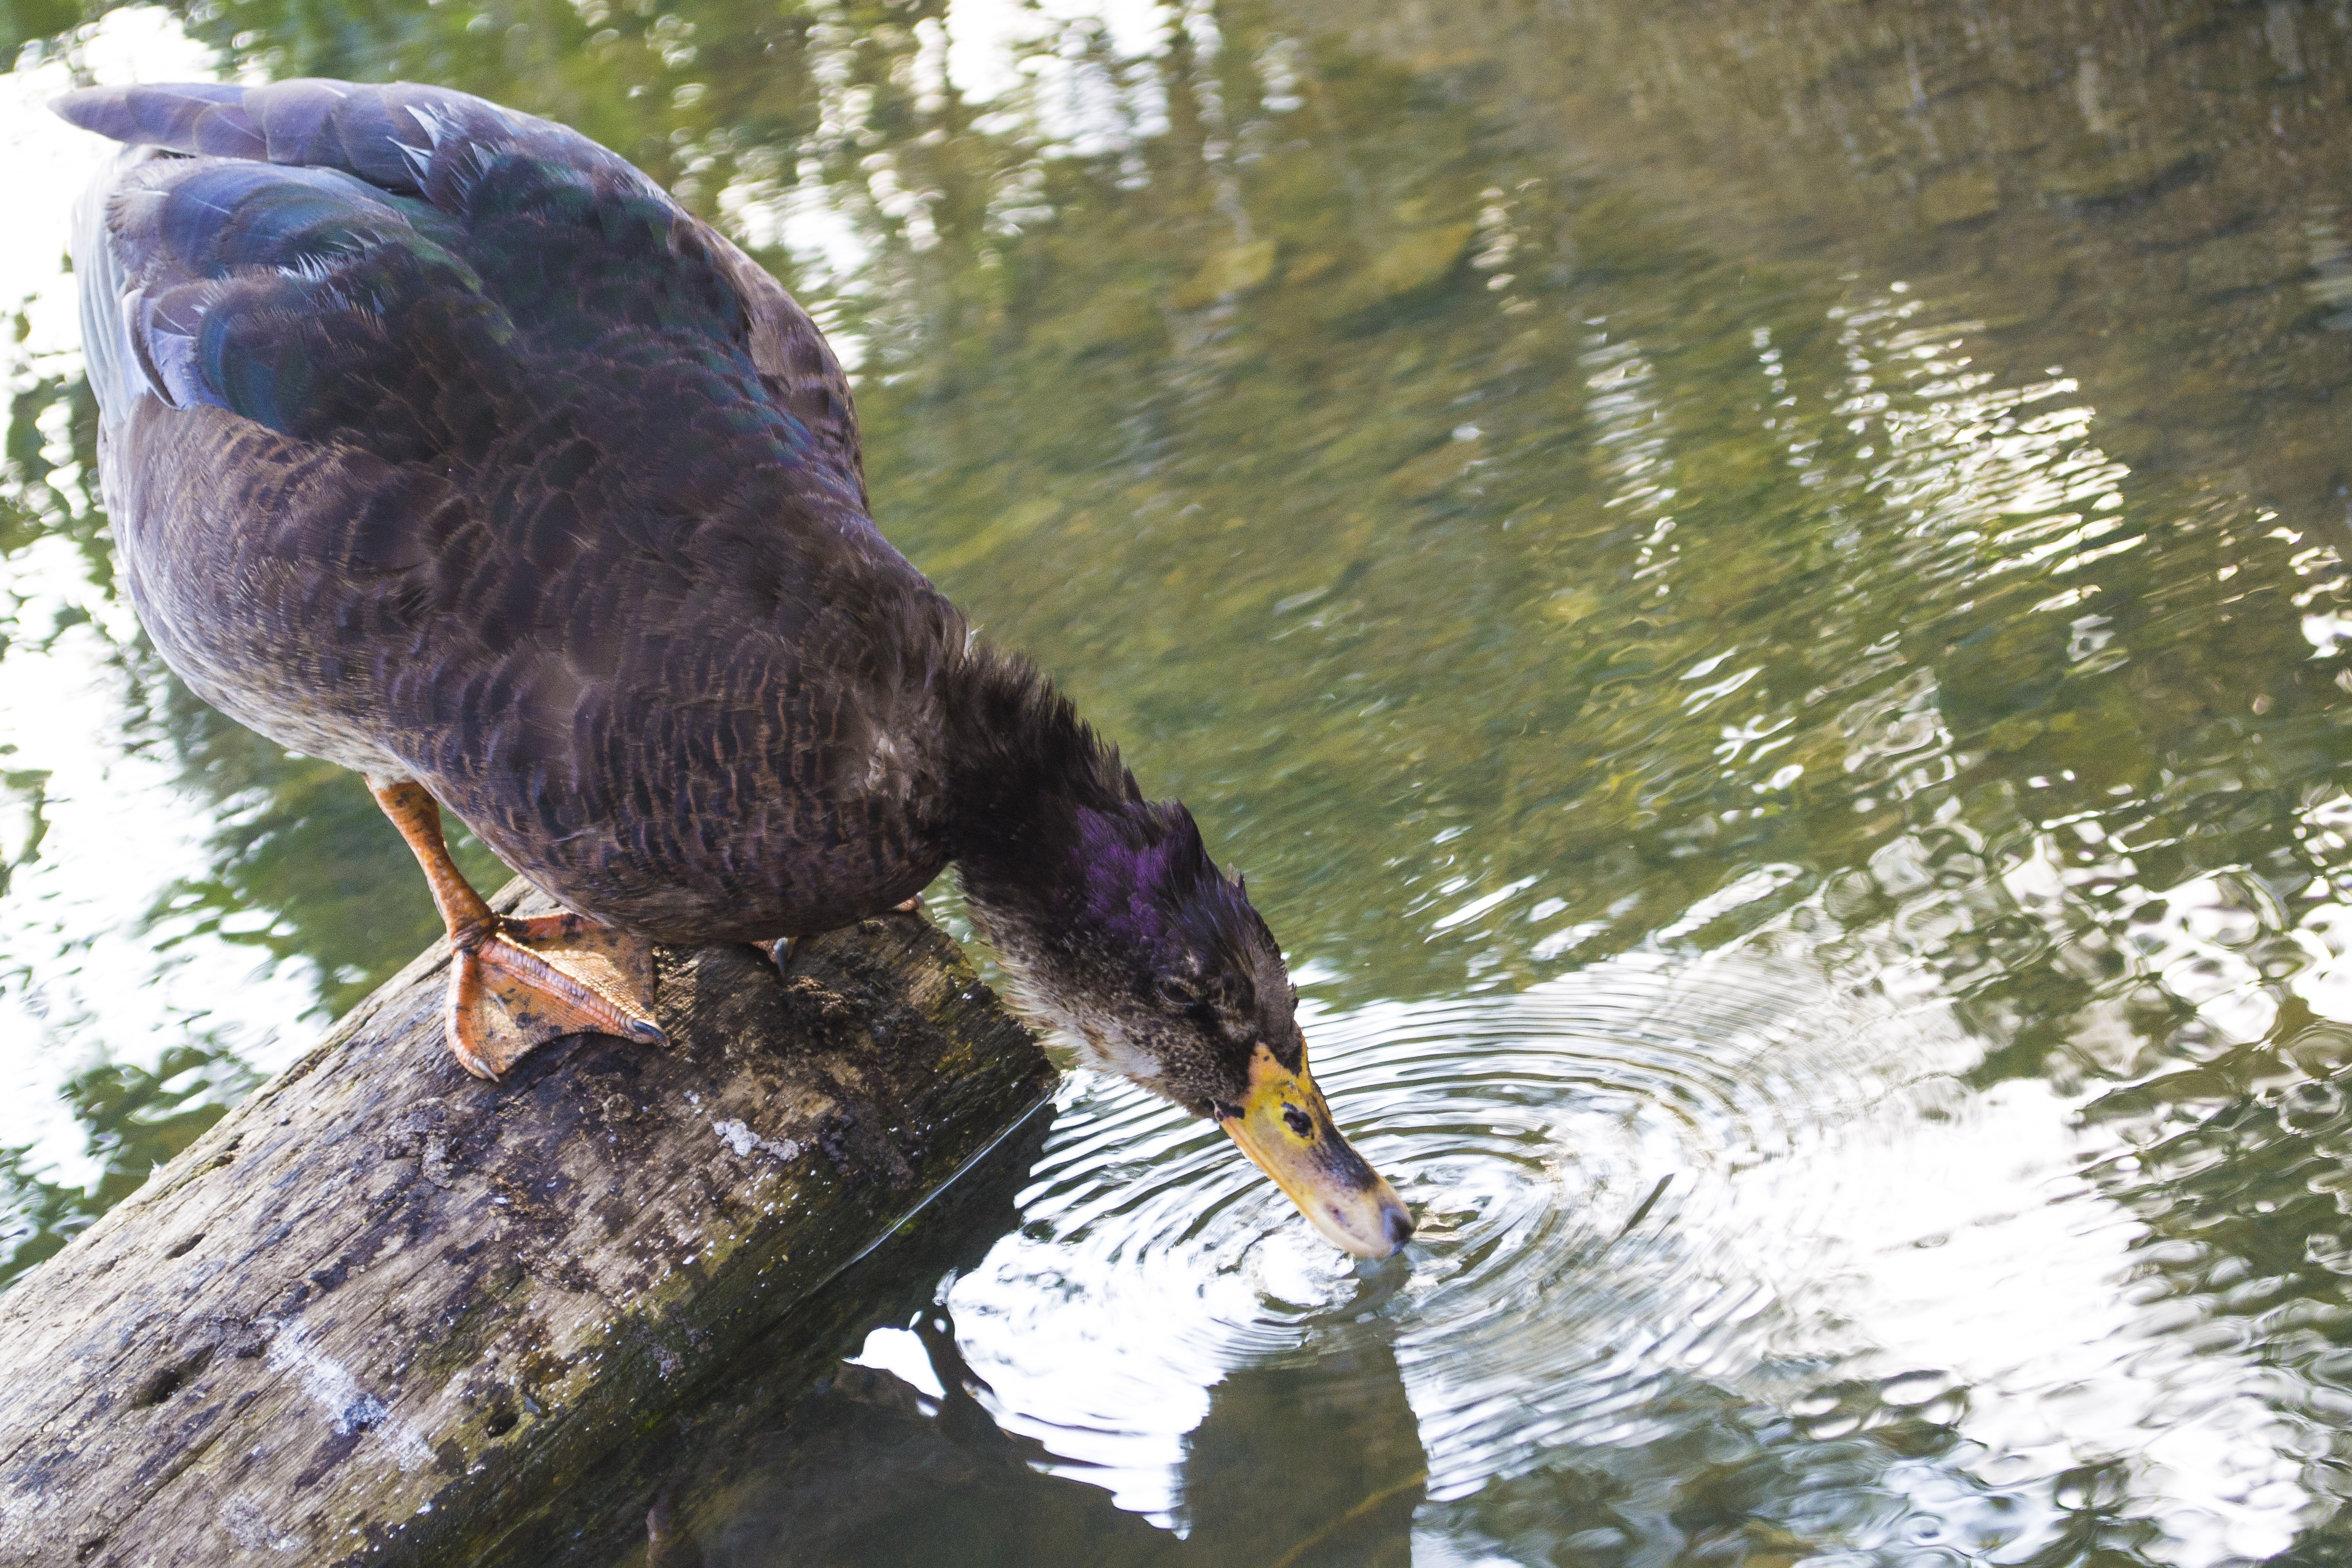
landscape, water, nature, bird, lake, wildlife, beak, fauna, earth, duck, vertebrate